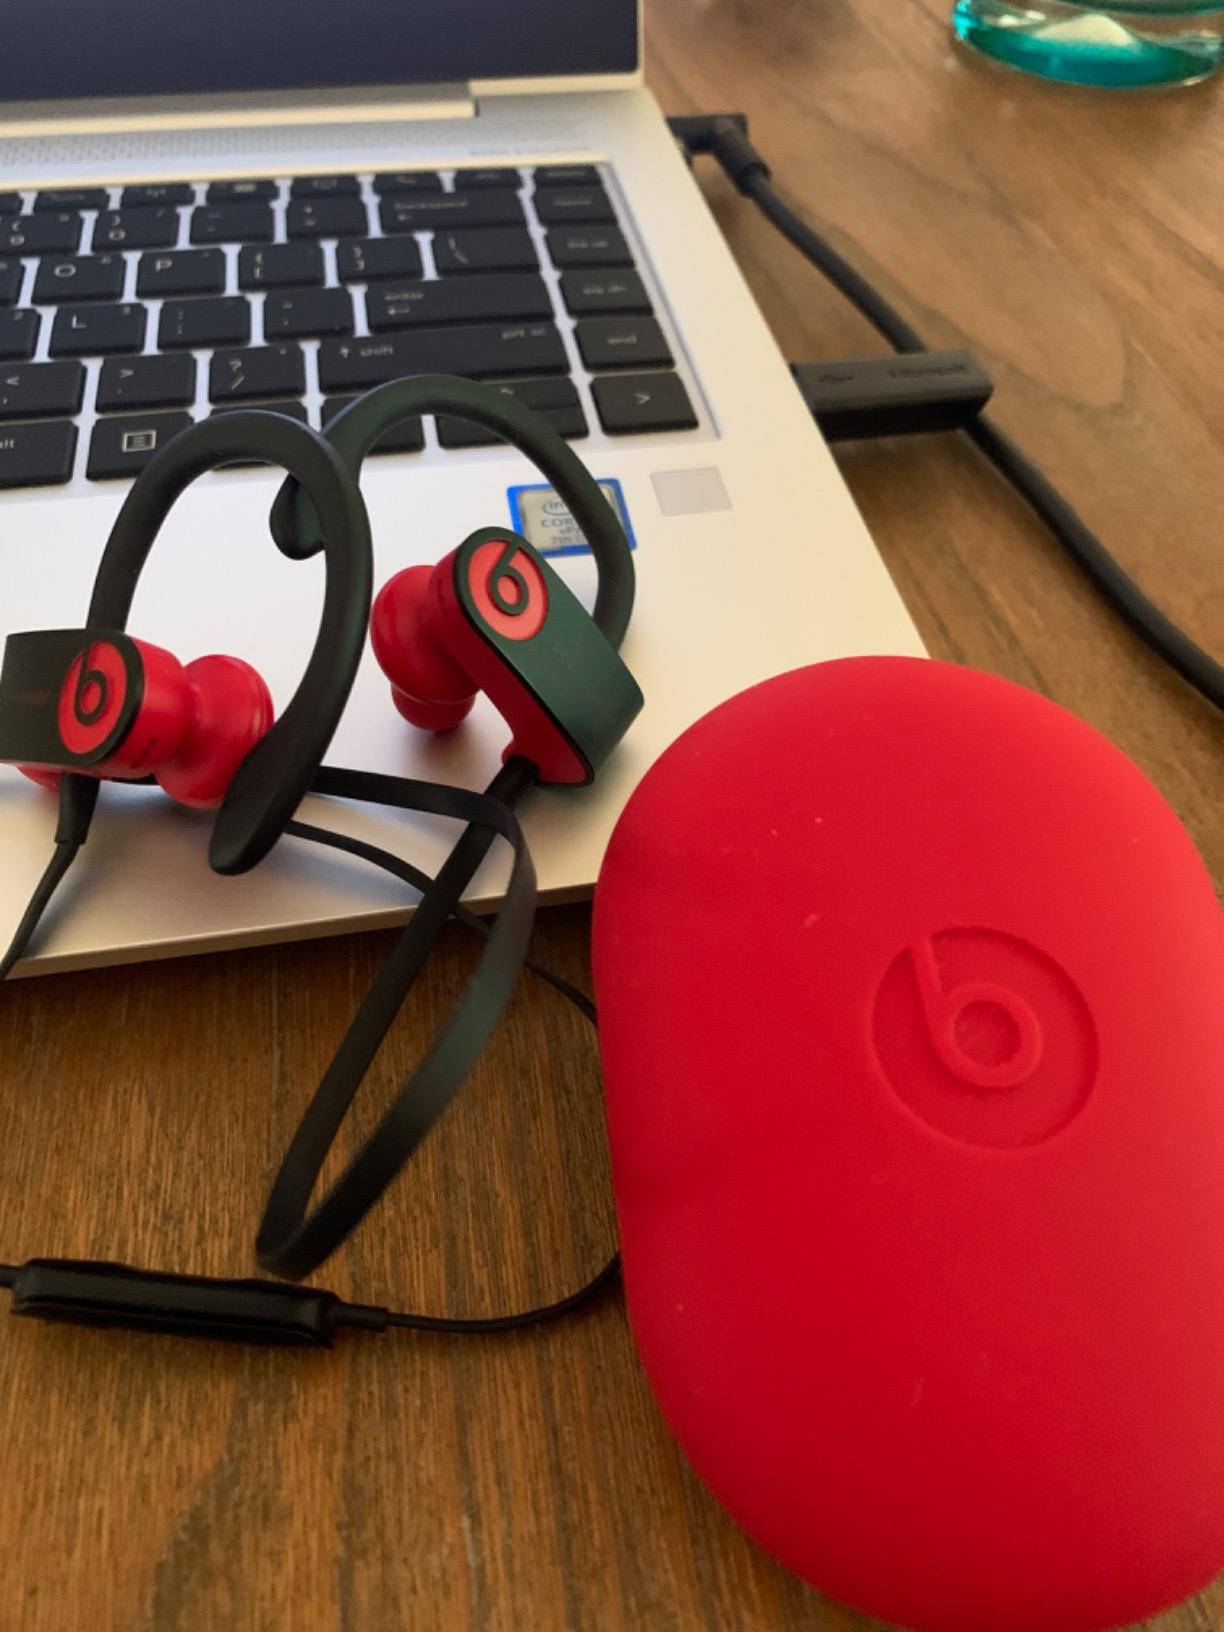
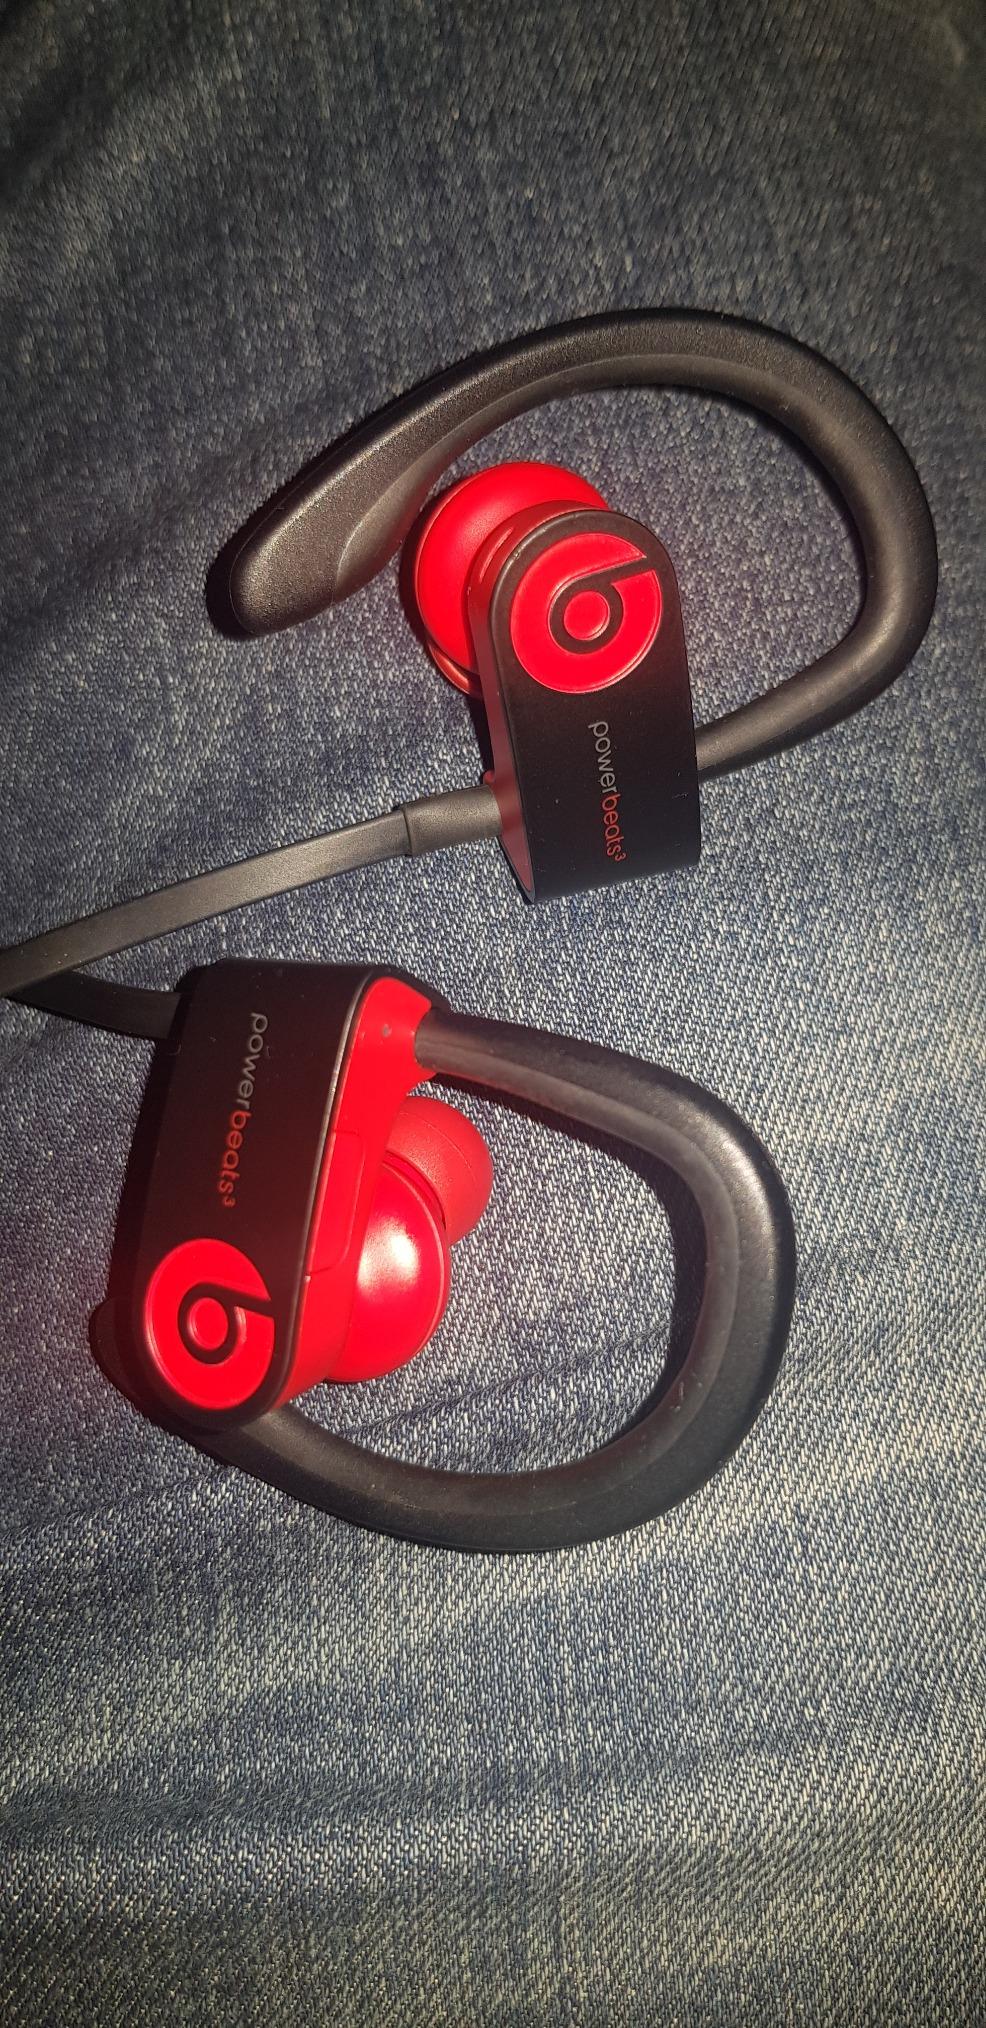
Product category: earbuds
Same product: yes